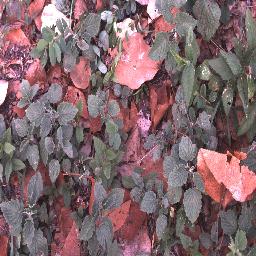
Label: negative